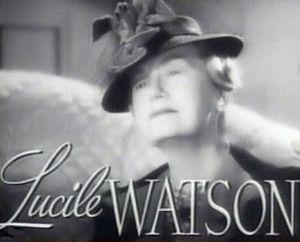
Femmes est un film américain réalisé par George Cukor, sorti en 1939. Ce film a la particularité d’avoir une distribution exclusivement féminine. Il s'agit de l'adaptation de la pièce homonyme de Clare Boothe Luce.